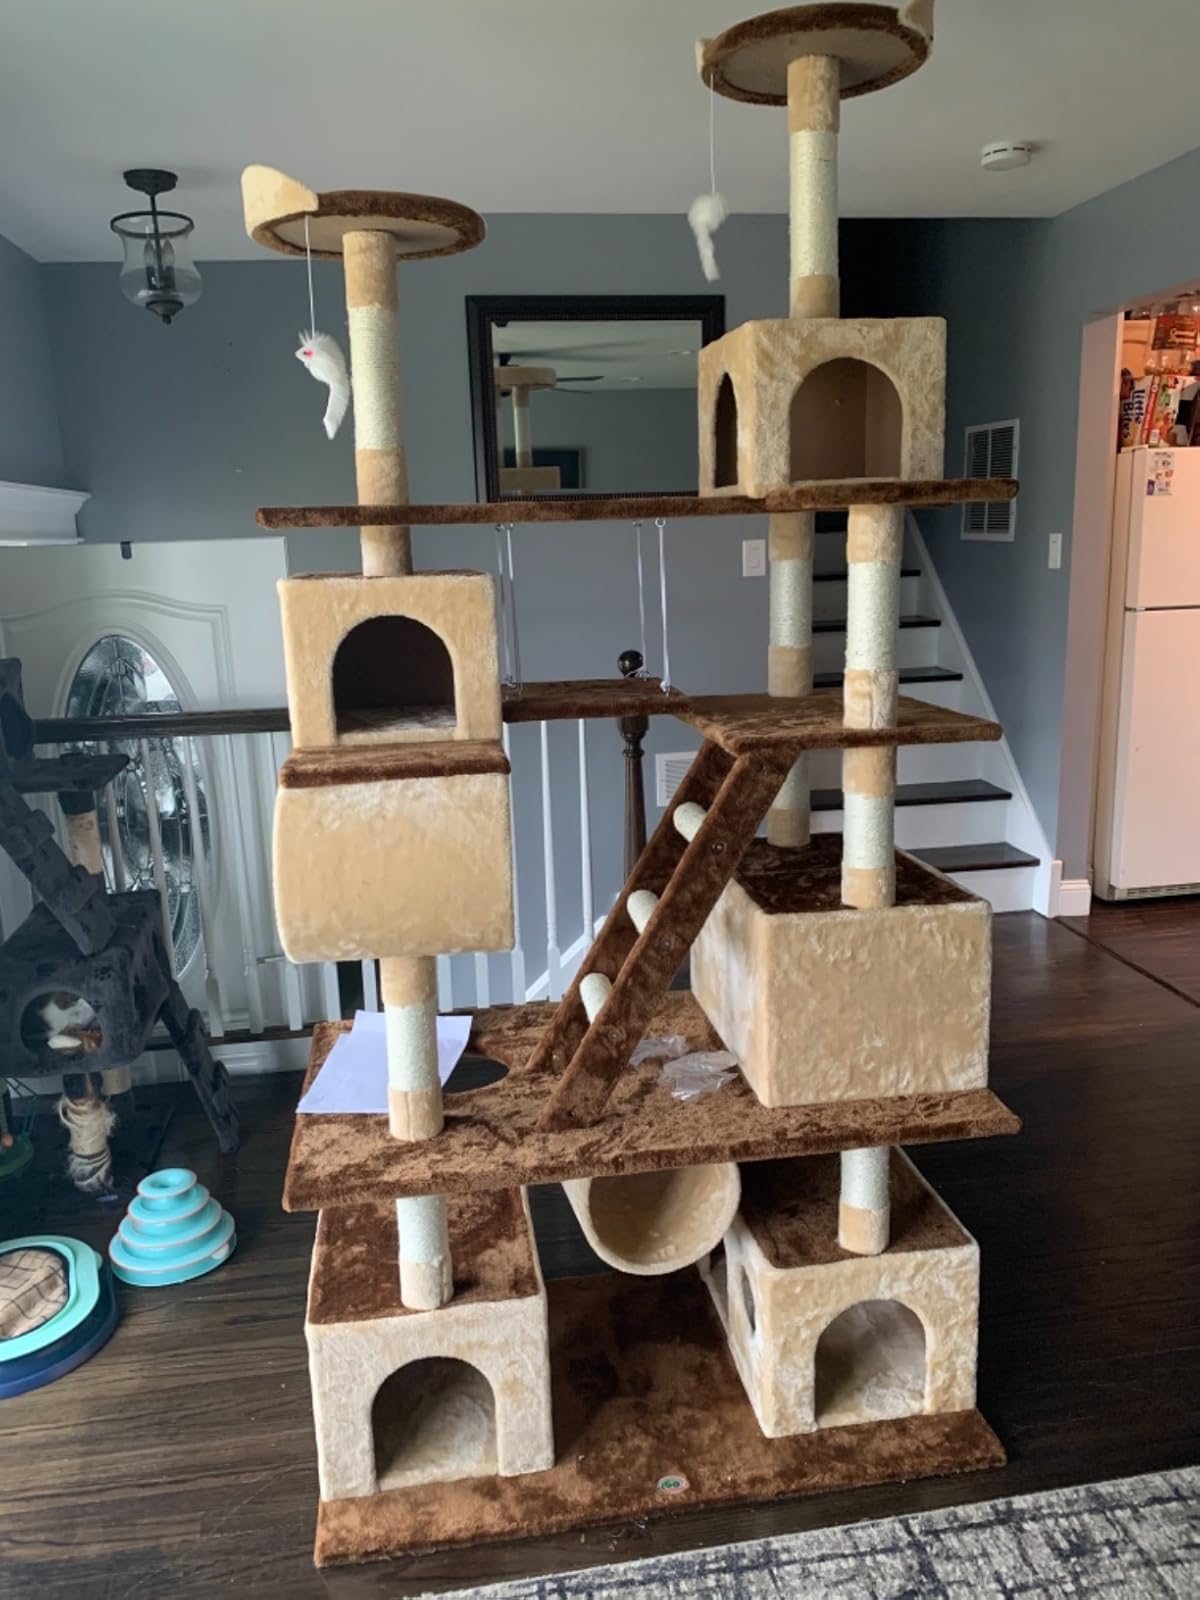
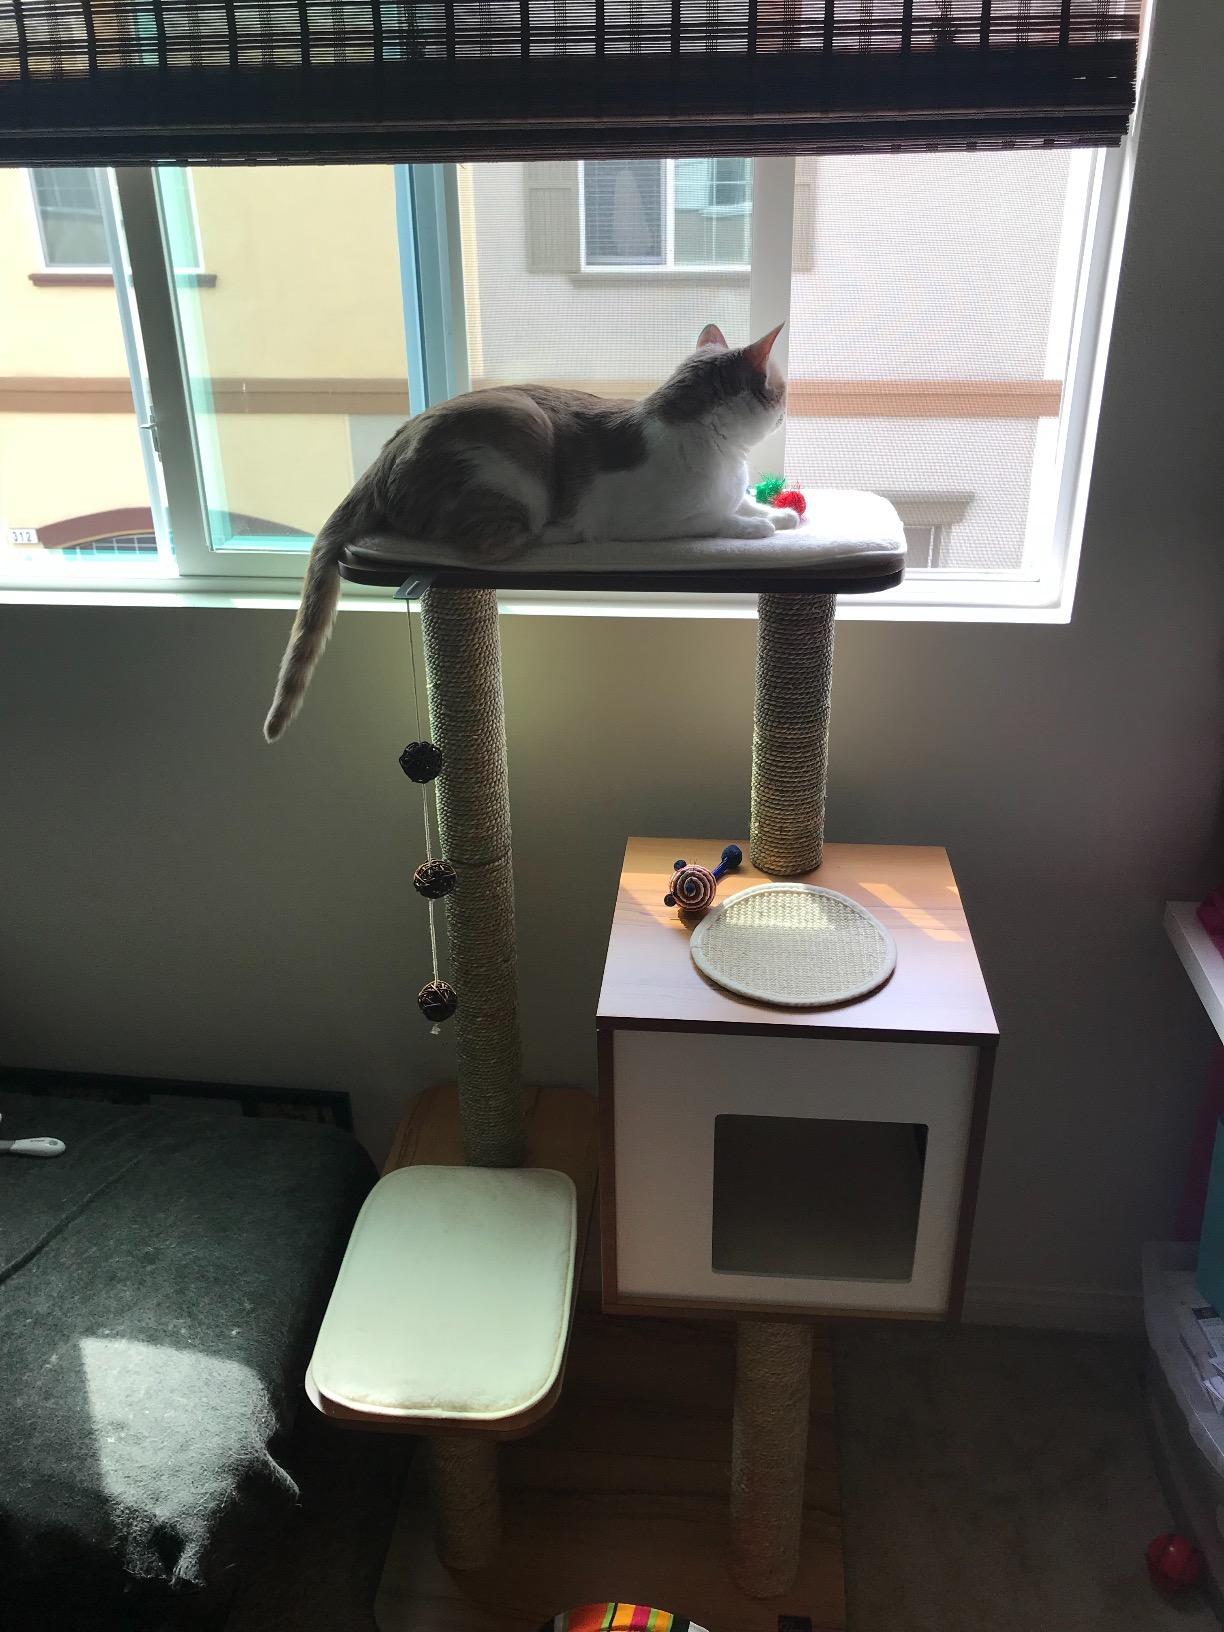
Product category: items_cat tree
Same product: no